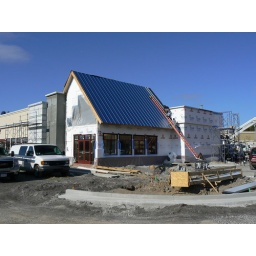
Tue - the blue roof is being finished up by that man on the red ladder.